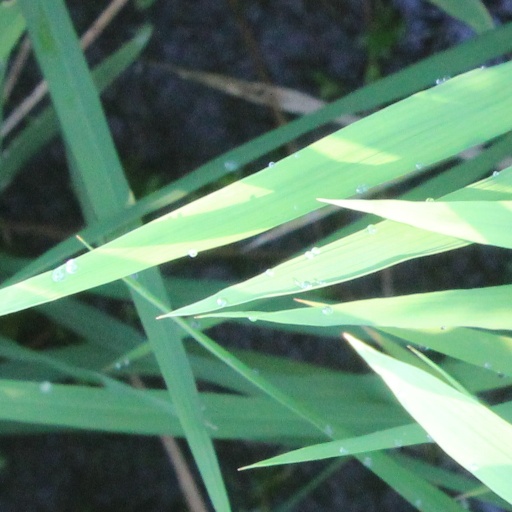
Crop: rice